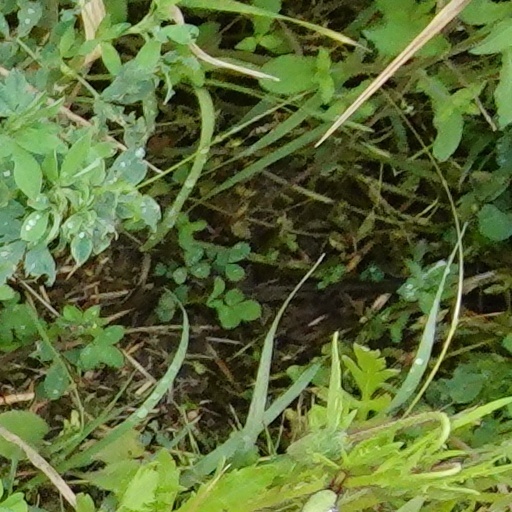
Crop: wheat